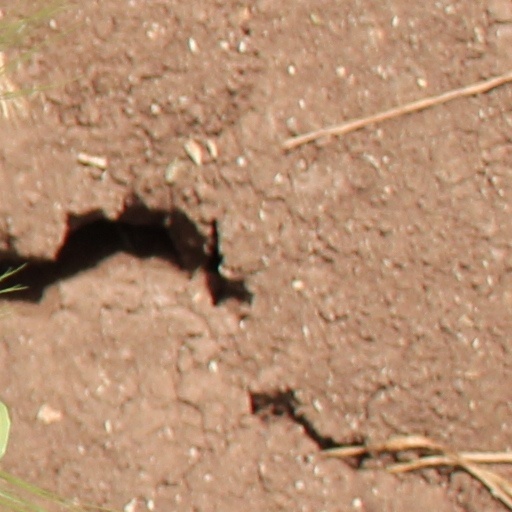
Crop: wheat